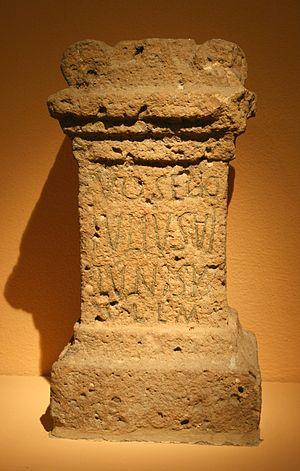
Vosegus était le nom emprunté au monde celtique rhénan au sein de l'empire romain pour désigner la chasse dans les forêts profondes. Vosegus est dans l'héritage gallo-romain un dieu topique de la faune. Cette antique divinité à la fois noire et souvent invisible est dans ce sens proche d'Arduinna et Abnoba.